Bijeljina

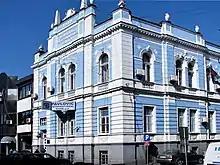
Pavlović bank

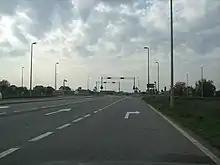
Bypass in Bijeljina

The following table gives a preview of total number of registered people employed in legal entities per their core activity (as of 2018):